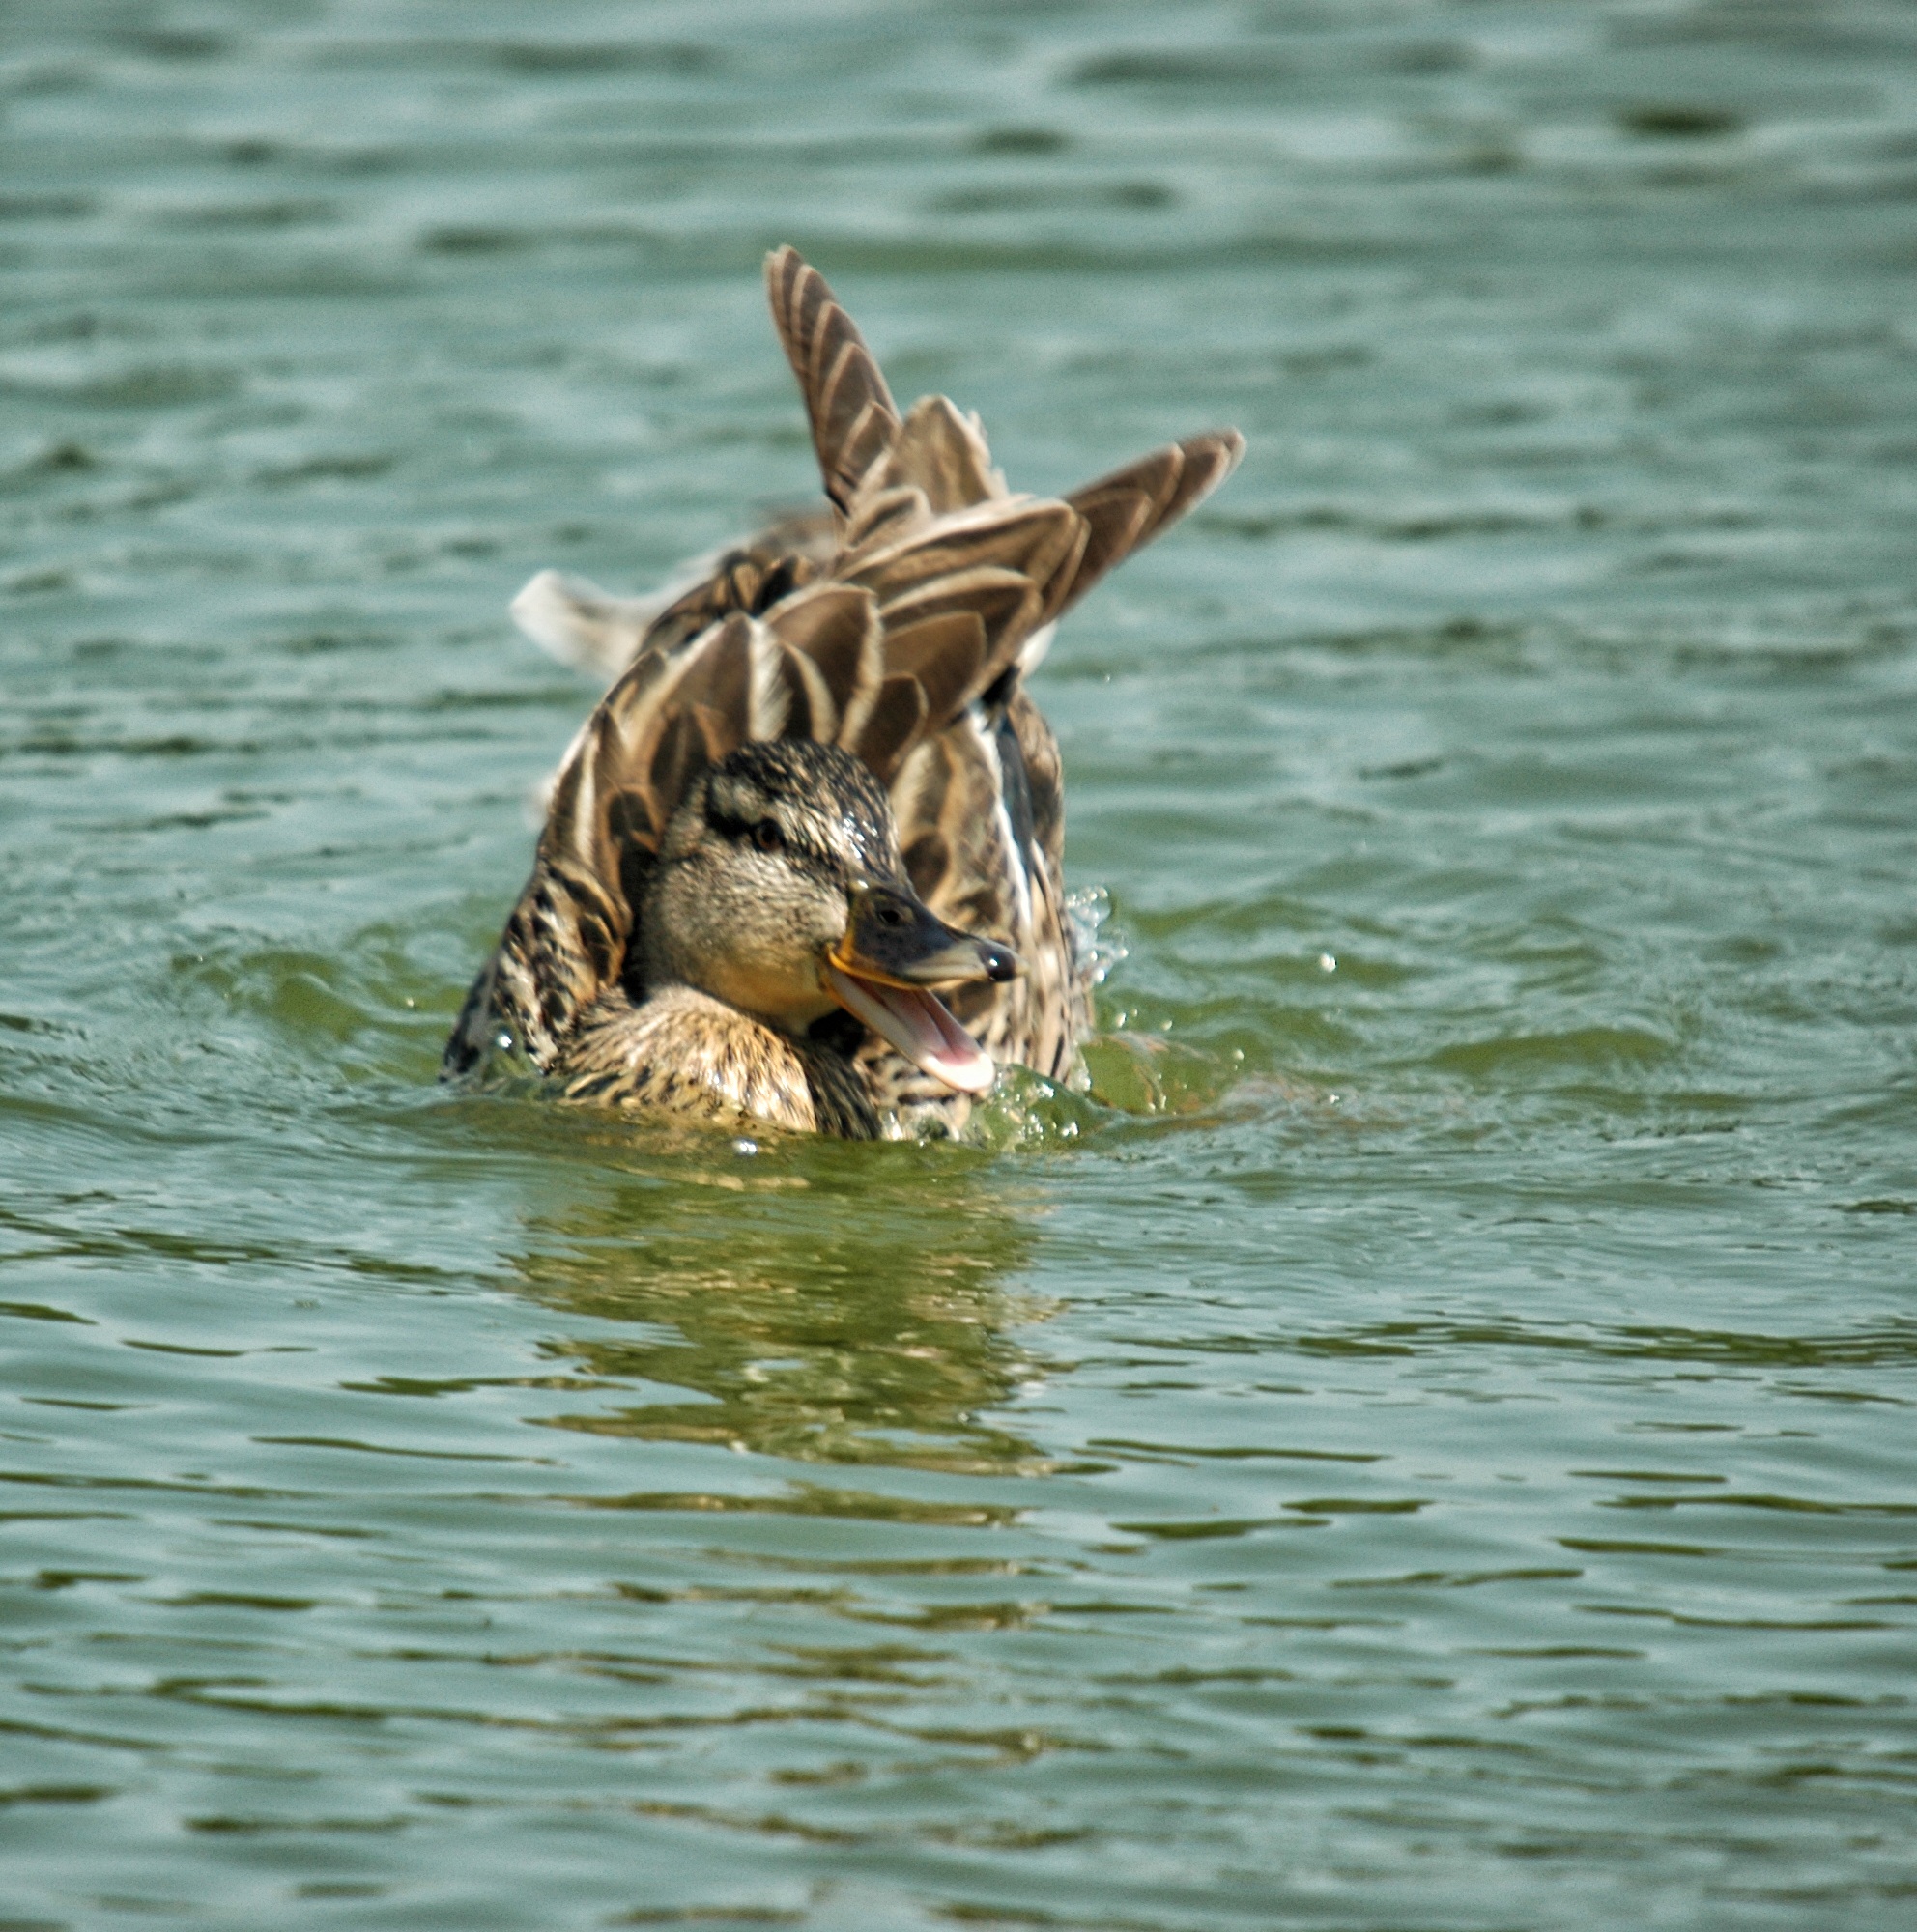
bird, animal, pond, wildlife, fauna, duck, feathers, vertebrate, bath, waterfowl, water bird, mallard, ducks geese and swans